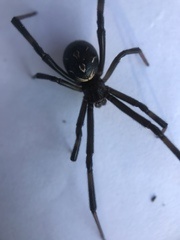
Species: Lactrodectus_hesperus